Gerardo Ortíz

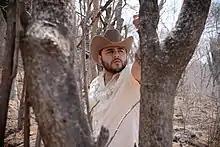
Ortíz in June 2020

Gerardo Ortiz (born October 5, 1989) is an American singer in the regional Mexican genre.